Batam

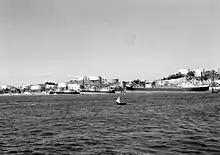
Harbor view with oil tanks from the Shell at Sambu Island, 1936

The first recorded inhabitants at Batam Island are Malays known as Orang Laut, from the year 231 AD. The island group once served as the field of struggle of Admiral Hang Nadim, against Portuguese invaders in the 16th century, and was utilised by the Indonesian government in the 1960s, who maintained a petroleum logistics base on Sambu Island, one of the minor islands in the Batam group of islands.